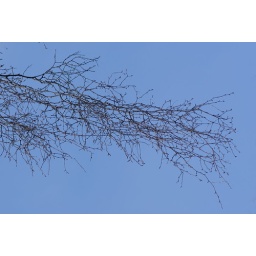
Looking upwards in the Royal Botanic Gardens, Edinburgh. Yes, really, that blue sky is in Edinburgh.